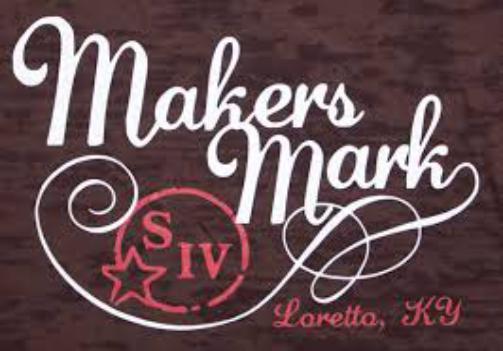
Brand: Maker's Mark
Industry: Food